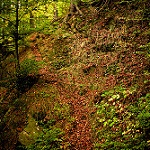
Scene: Outdoor